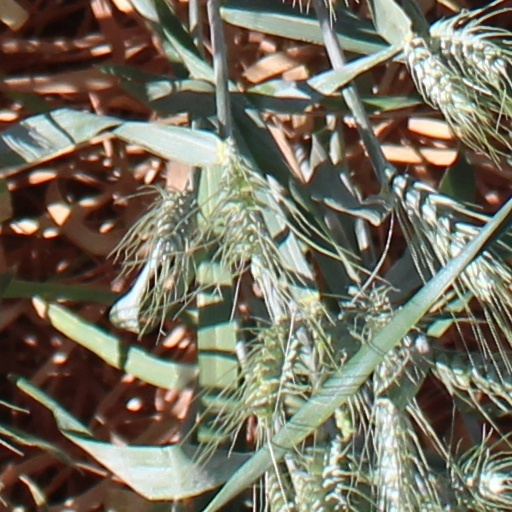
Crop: wheat